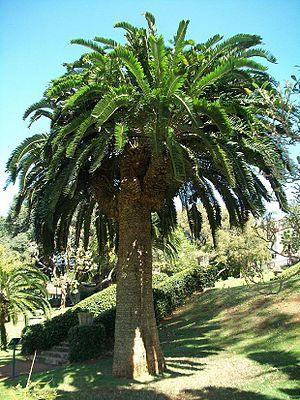
Encephalartos woodii est une espèce cycadophyte appartenant à la famille des Zamiaceae, connue seulement par une poignée de spécimens, tous cultivés.